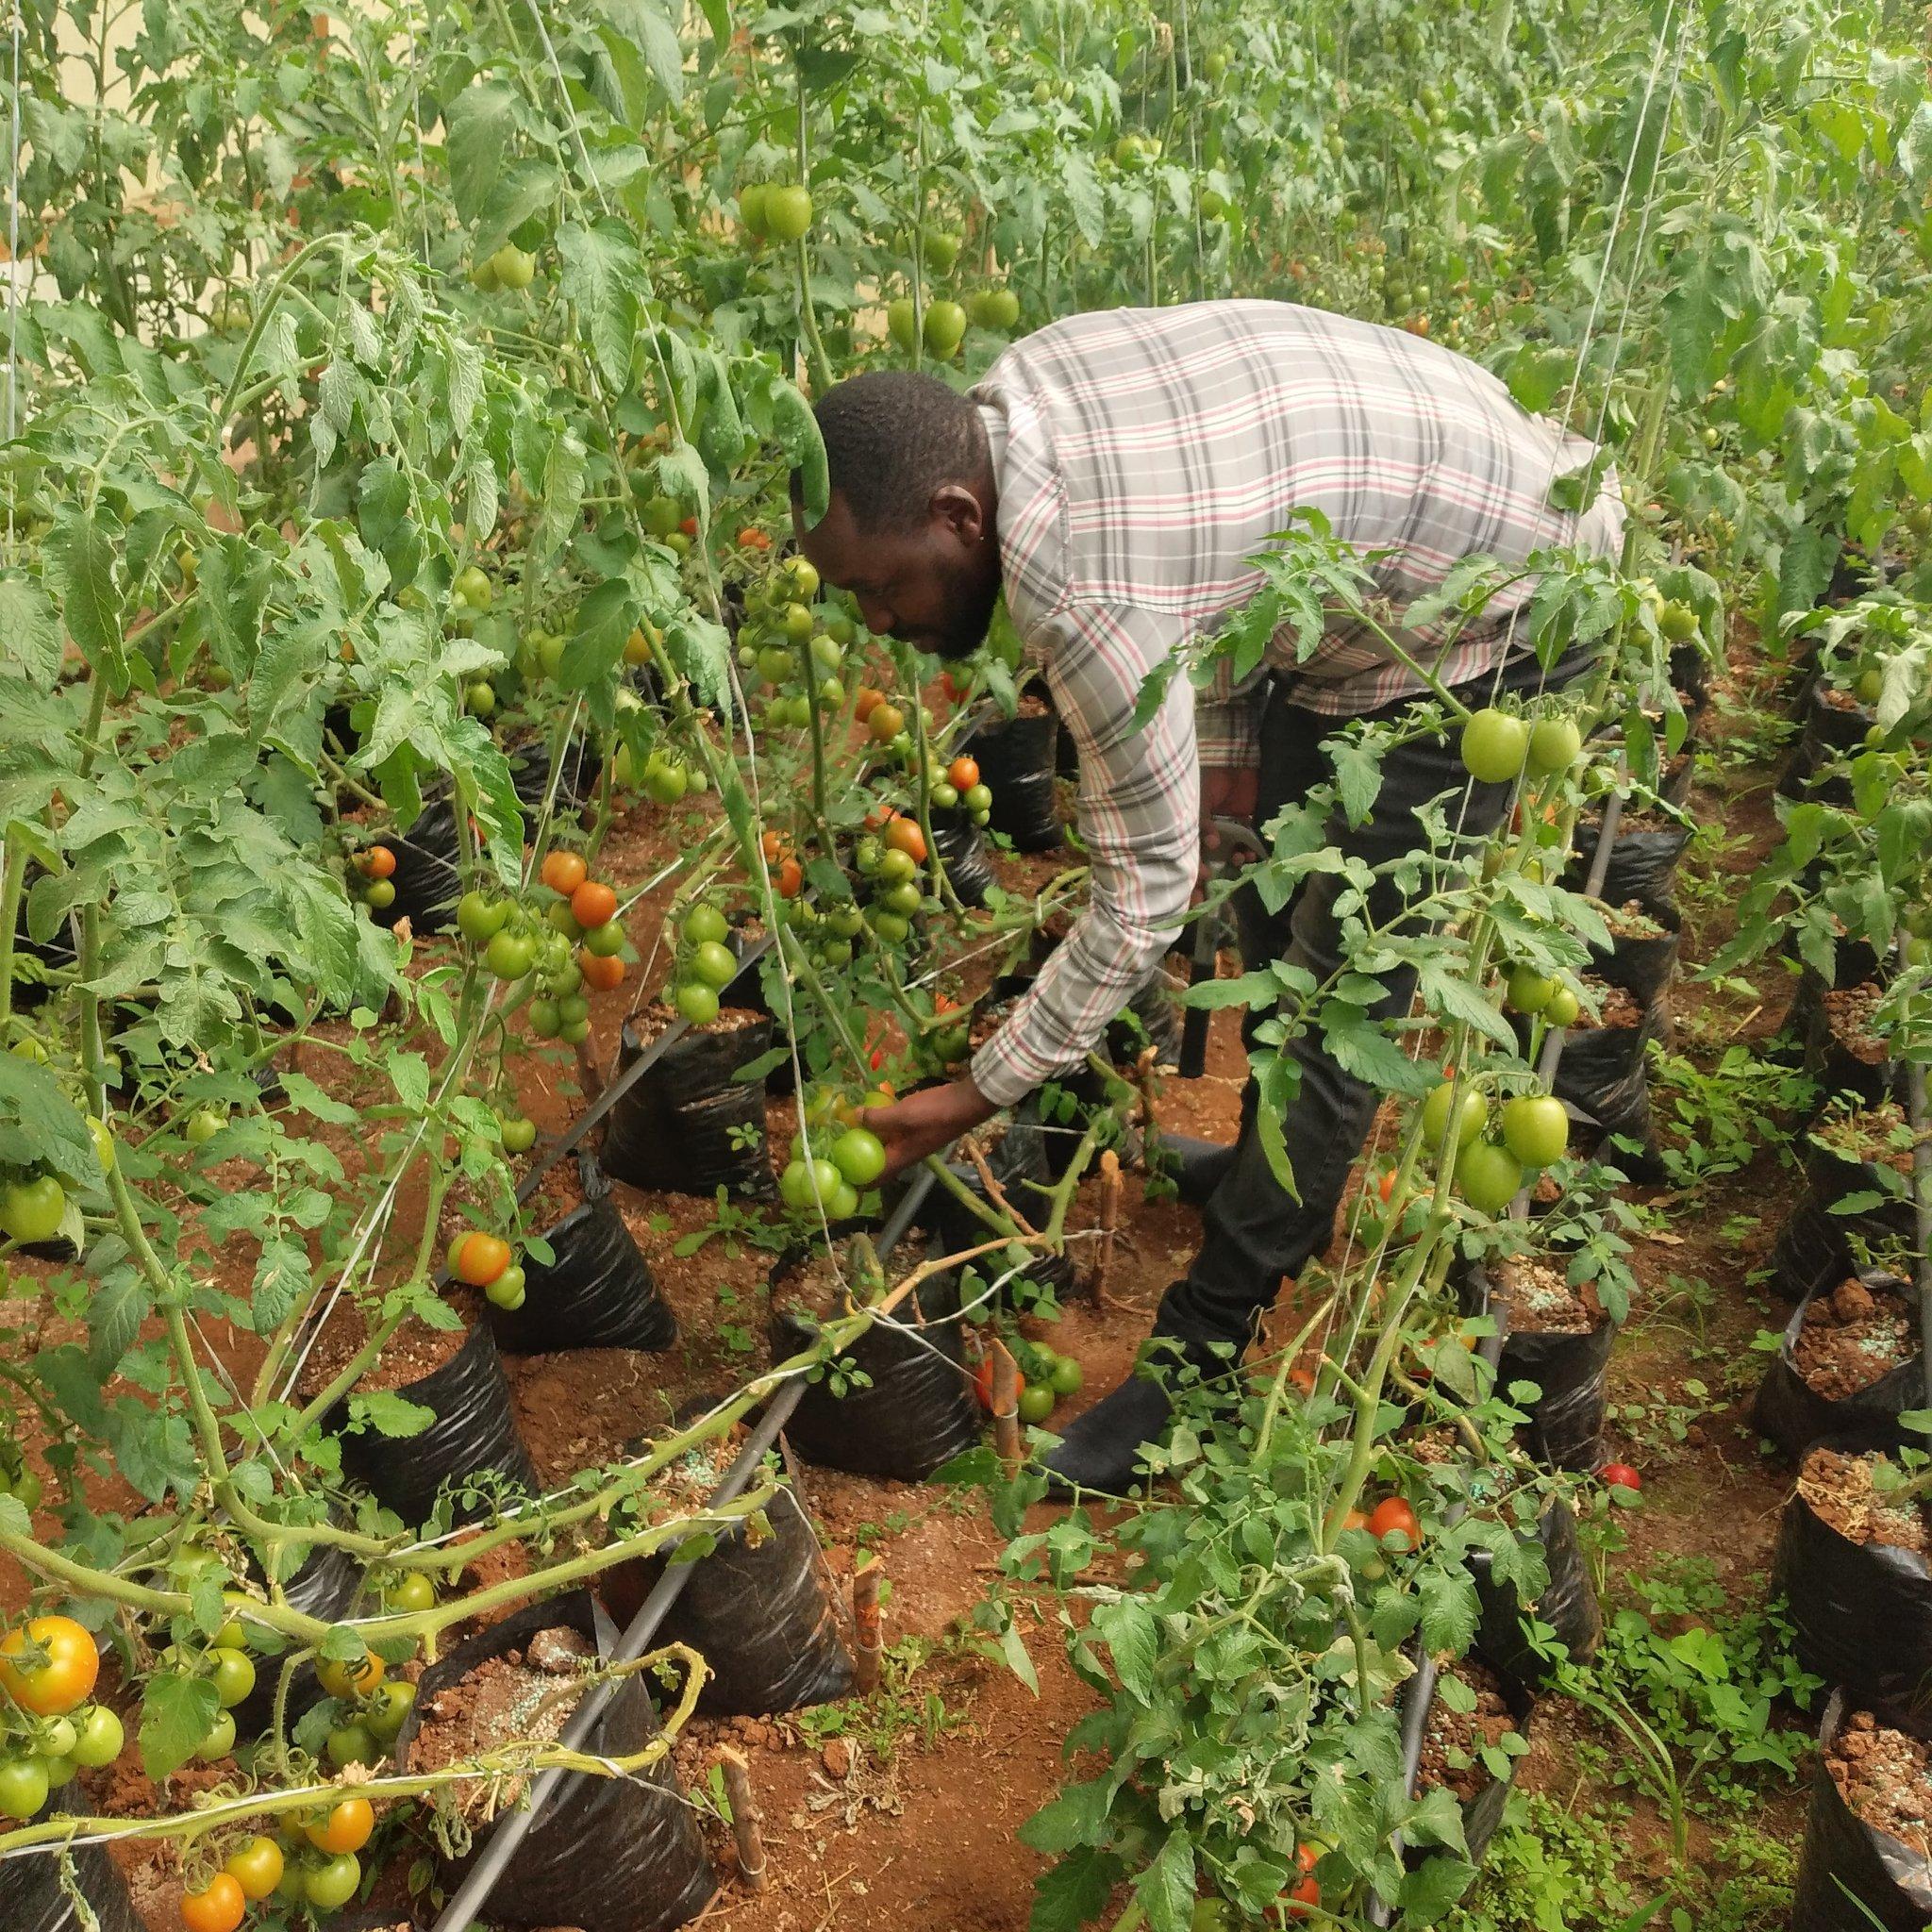
Mkulima mmoja akiwa ameinama kwa bidii kwenye shamba la nyanya, akifanya kazi ya kuhudumia mimea iliyopandwa kwa mpangilio mzuri kwenye mifuko ya plastiki. Huku matunda ya nyanya yakionekana bado machanga katika rangi za kijani na njano.